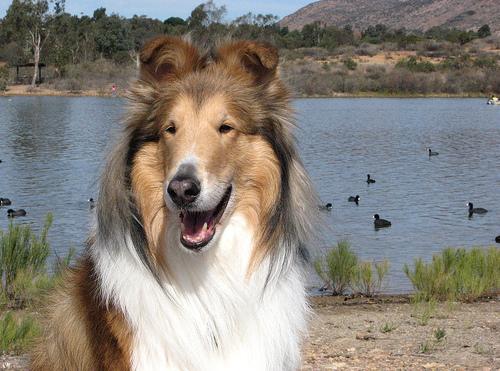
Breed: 227-n000094-collie